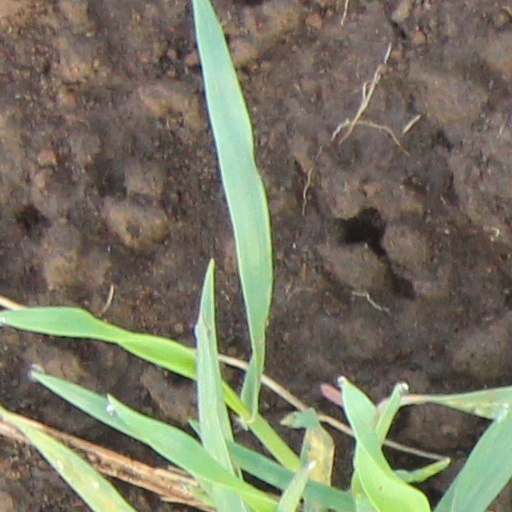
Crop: wheat